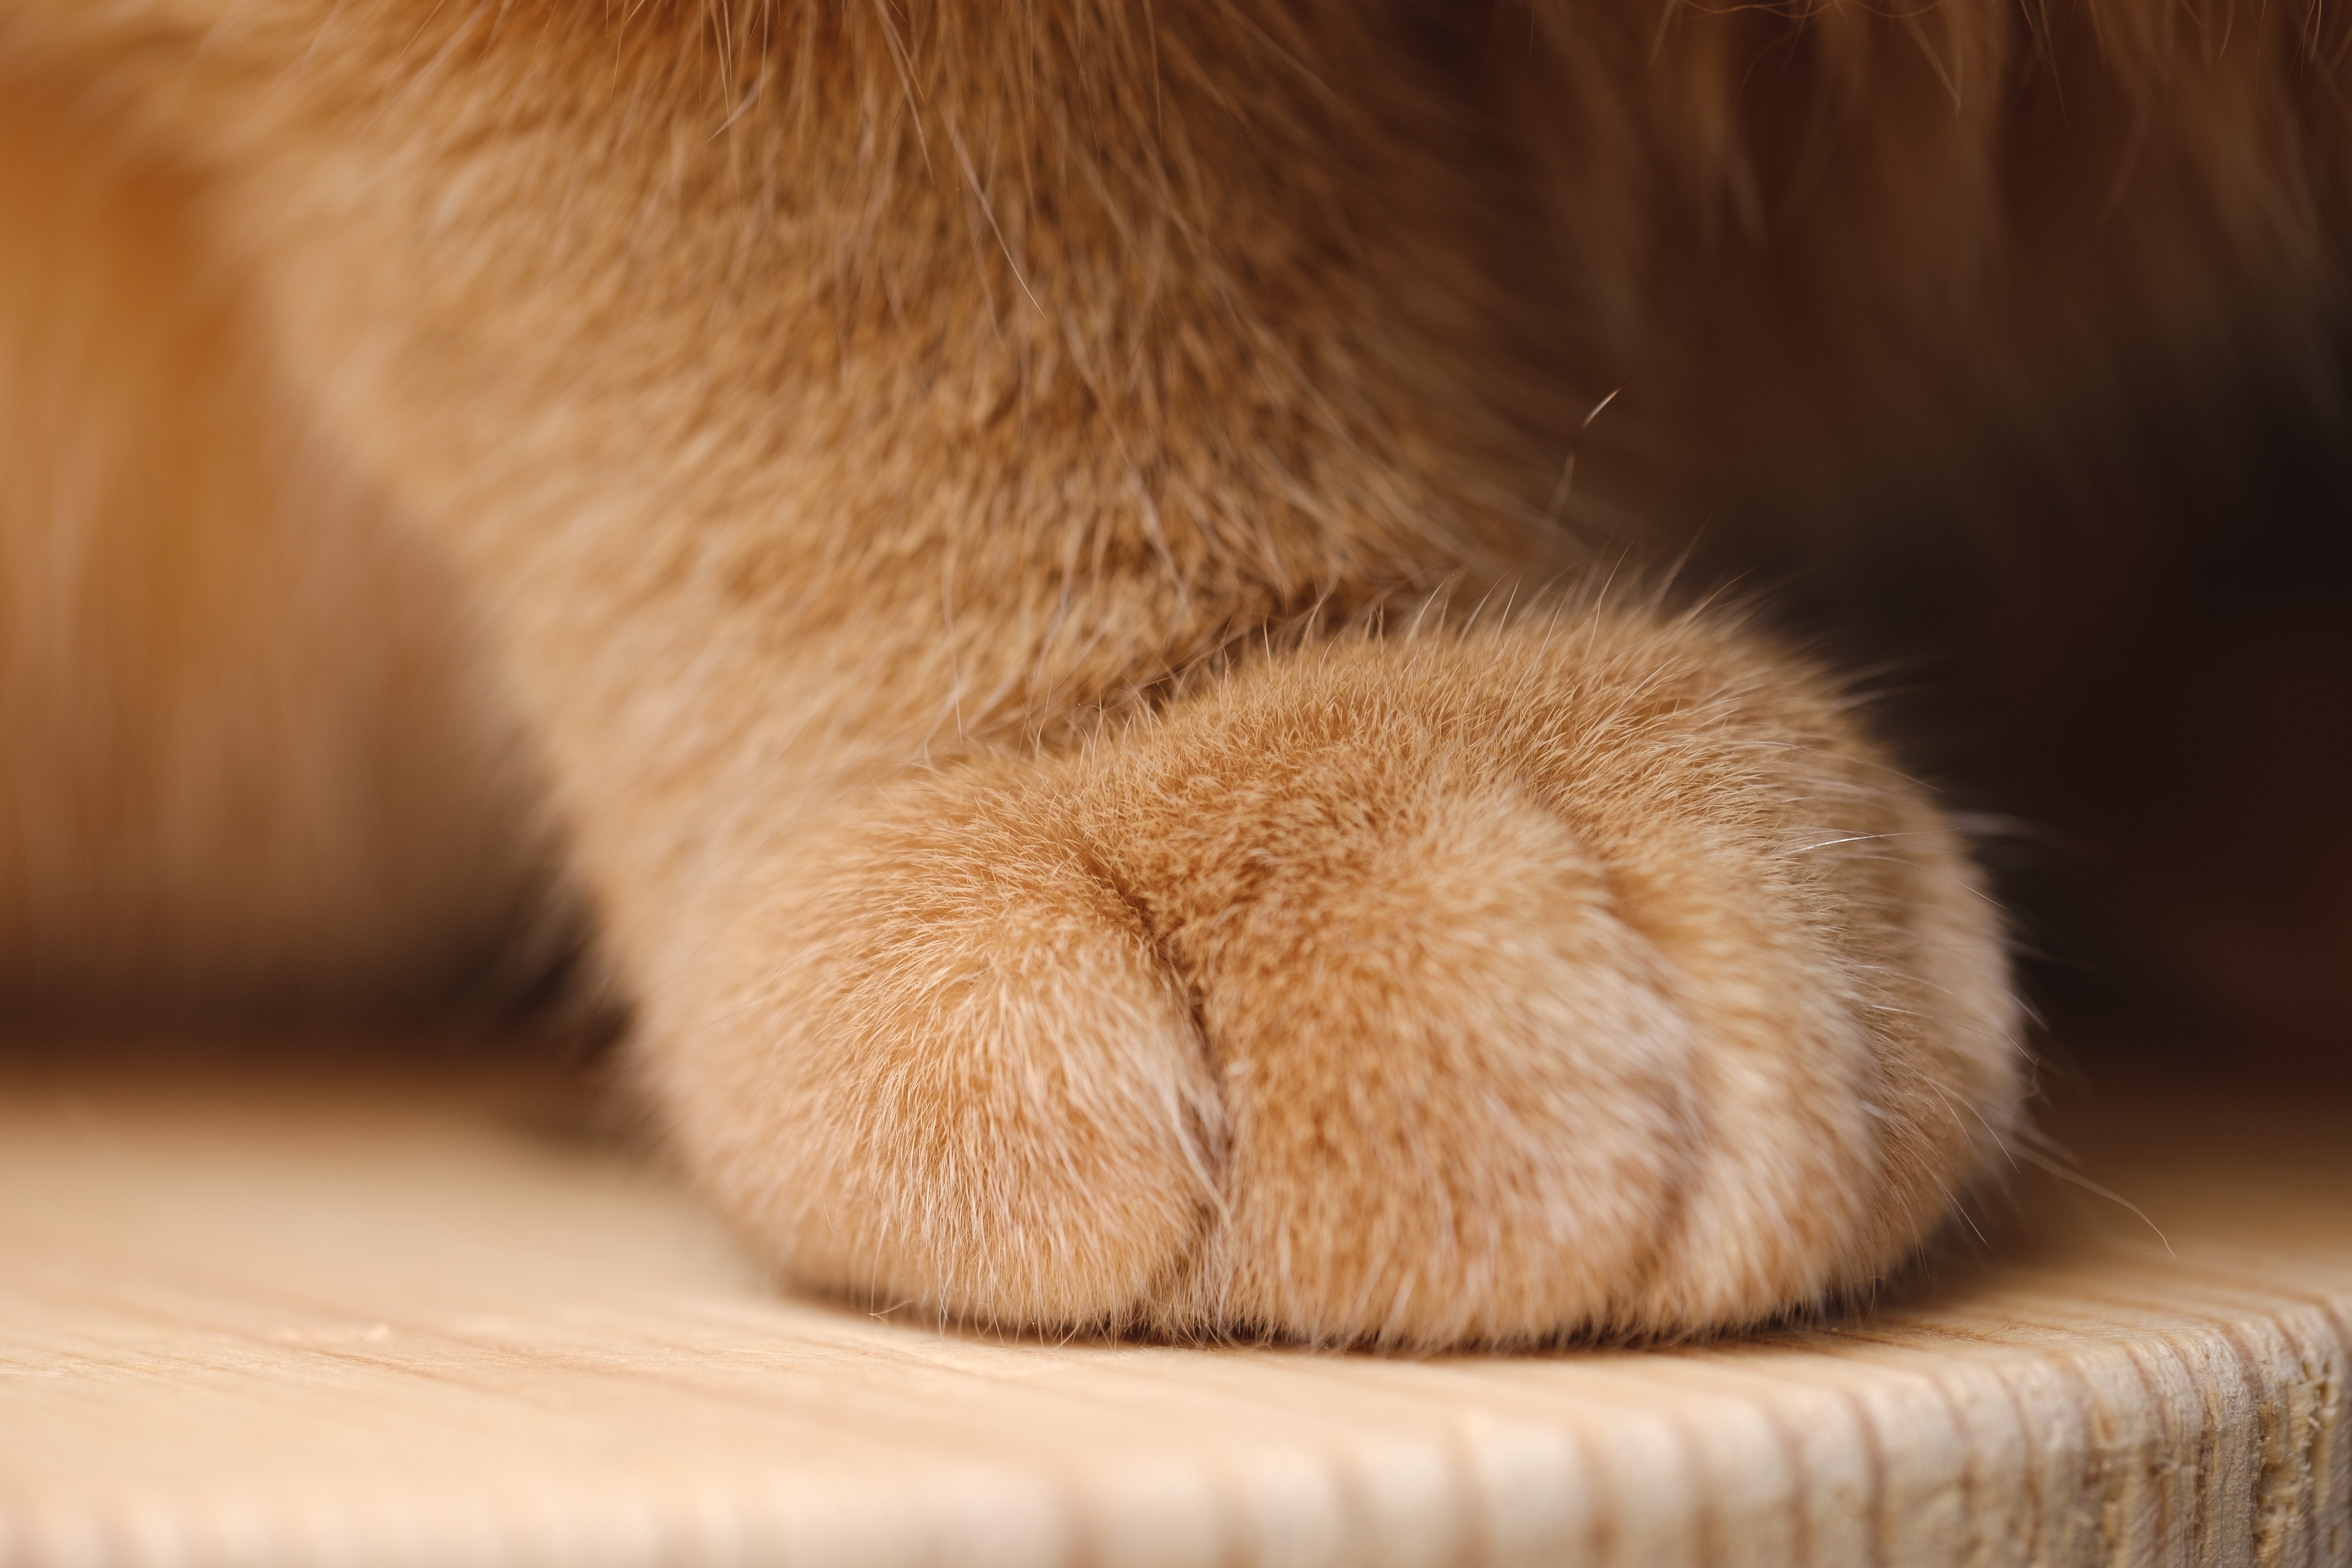
mammal, cat, close up, claw, paw, fur, skin, felidae, nose, whiskers, snout, carnivore, leg, small to medium sized cats, fawn, tail, canidae, sporting group, ear